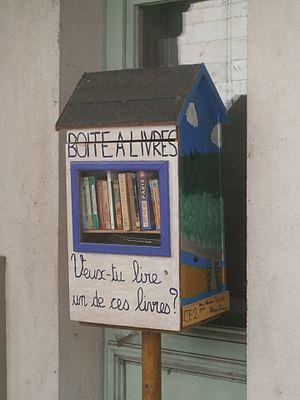
Les livres en libre accès (Candes-Saint-Martin)
Candes-Saint-Martin, parfois abrégé « Candes » dans le langage courant, est une commune française du département d'Indre-et-Loire, en région Centre-Val de Loire.